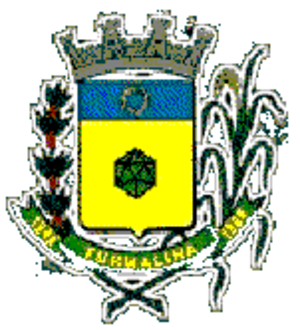
Turmalina est une municipalité brésilienne de l'État de São Paulo et la Microrégion de Fernandópolis.